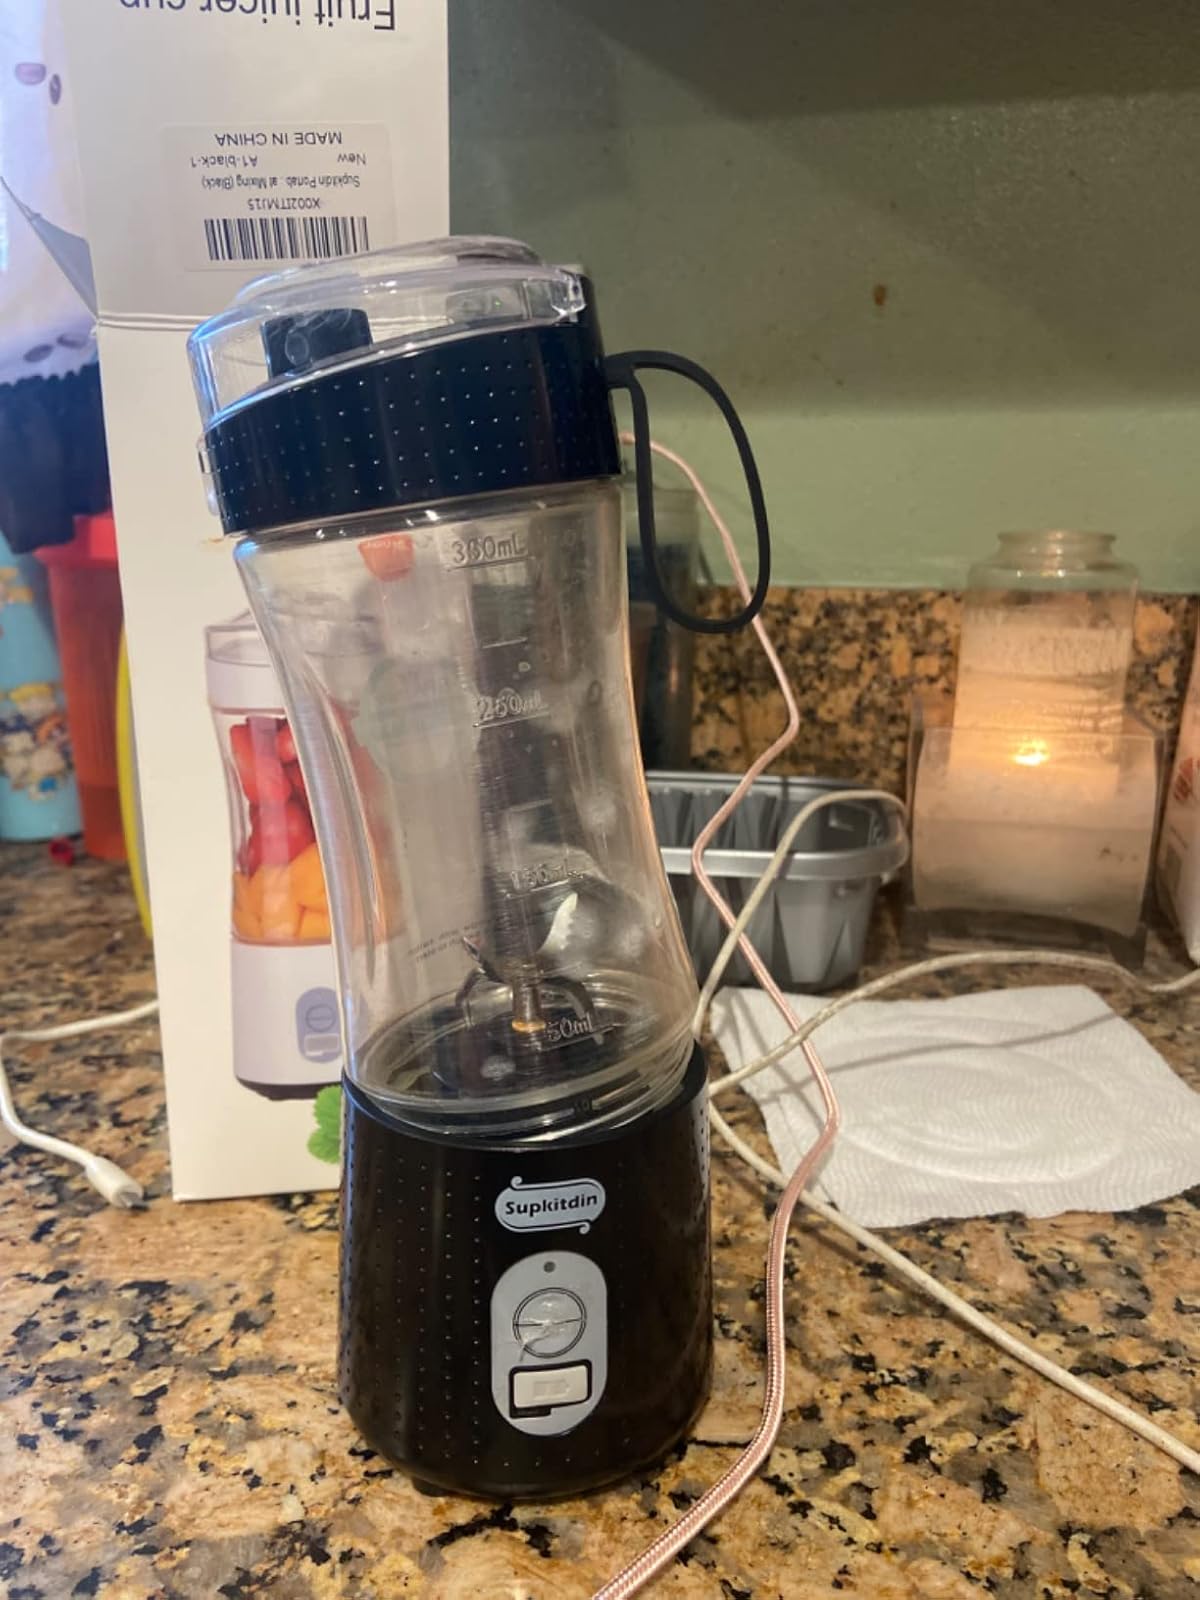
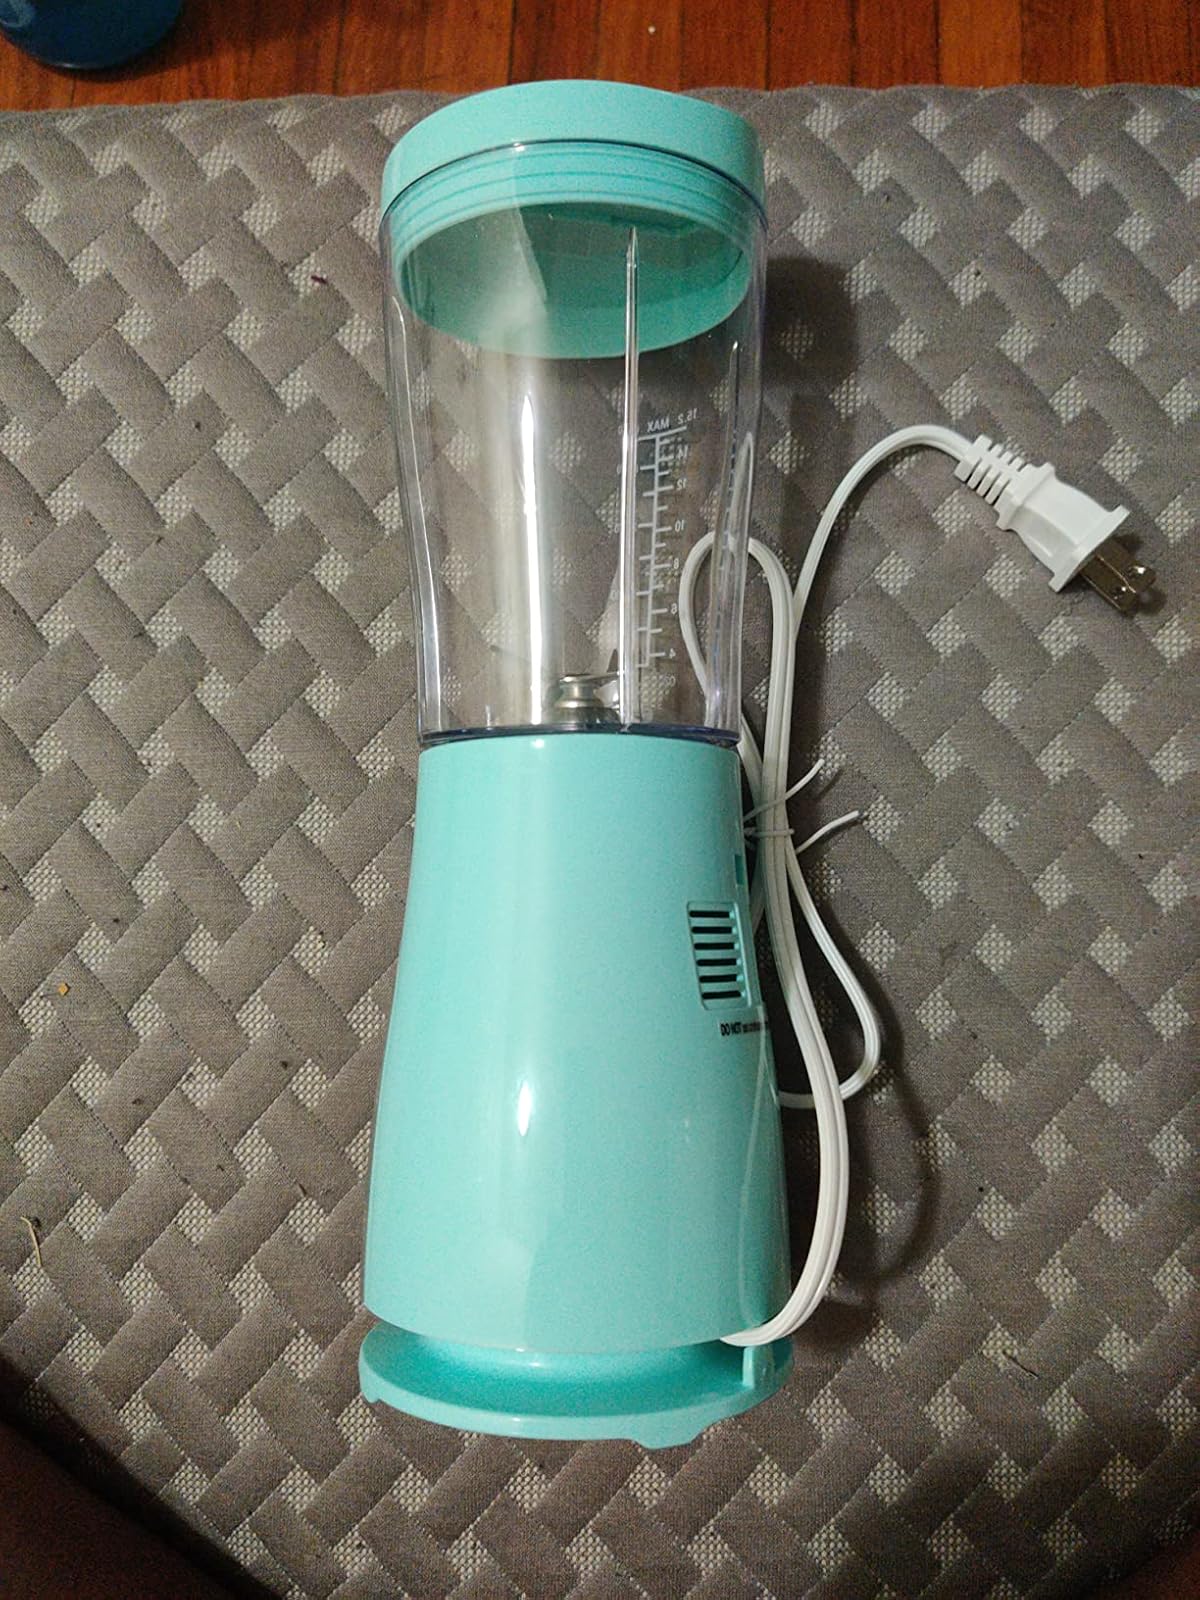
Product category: items_blender
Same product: no